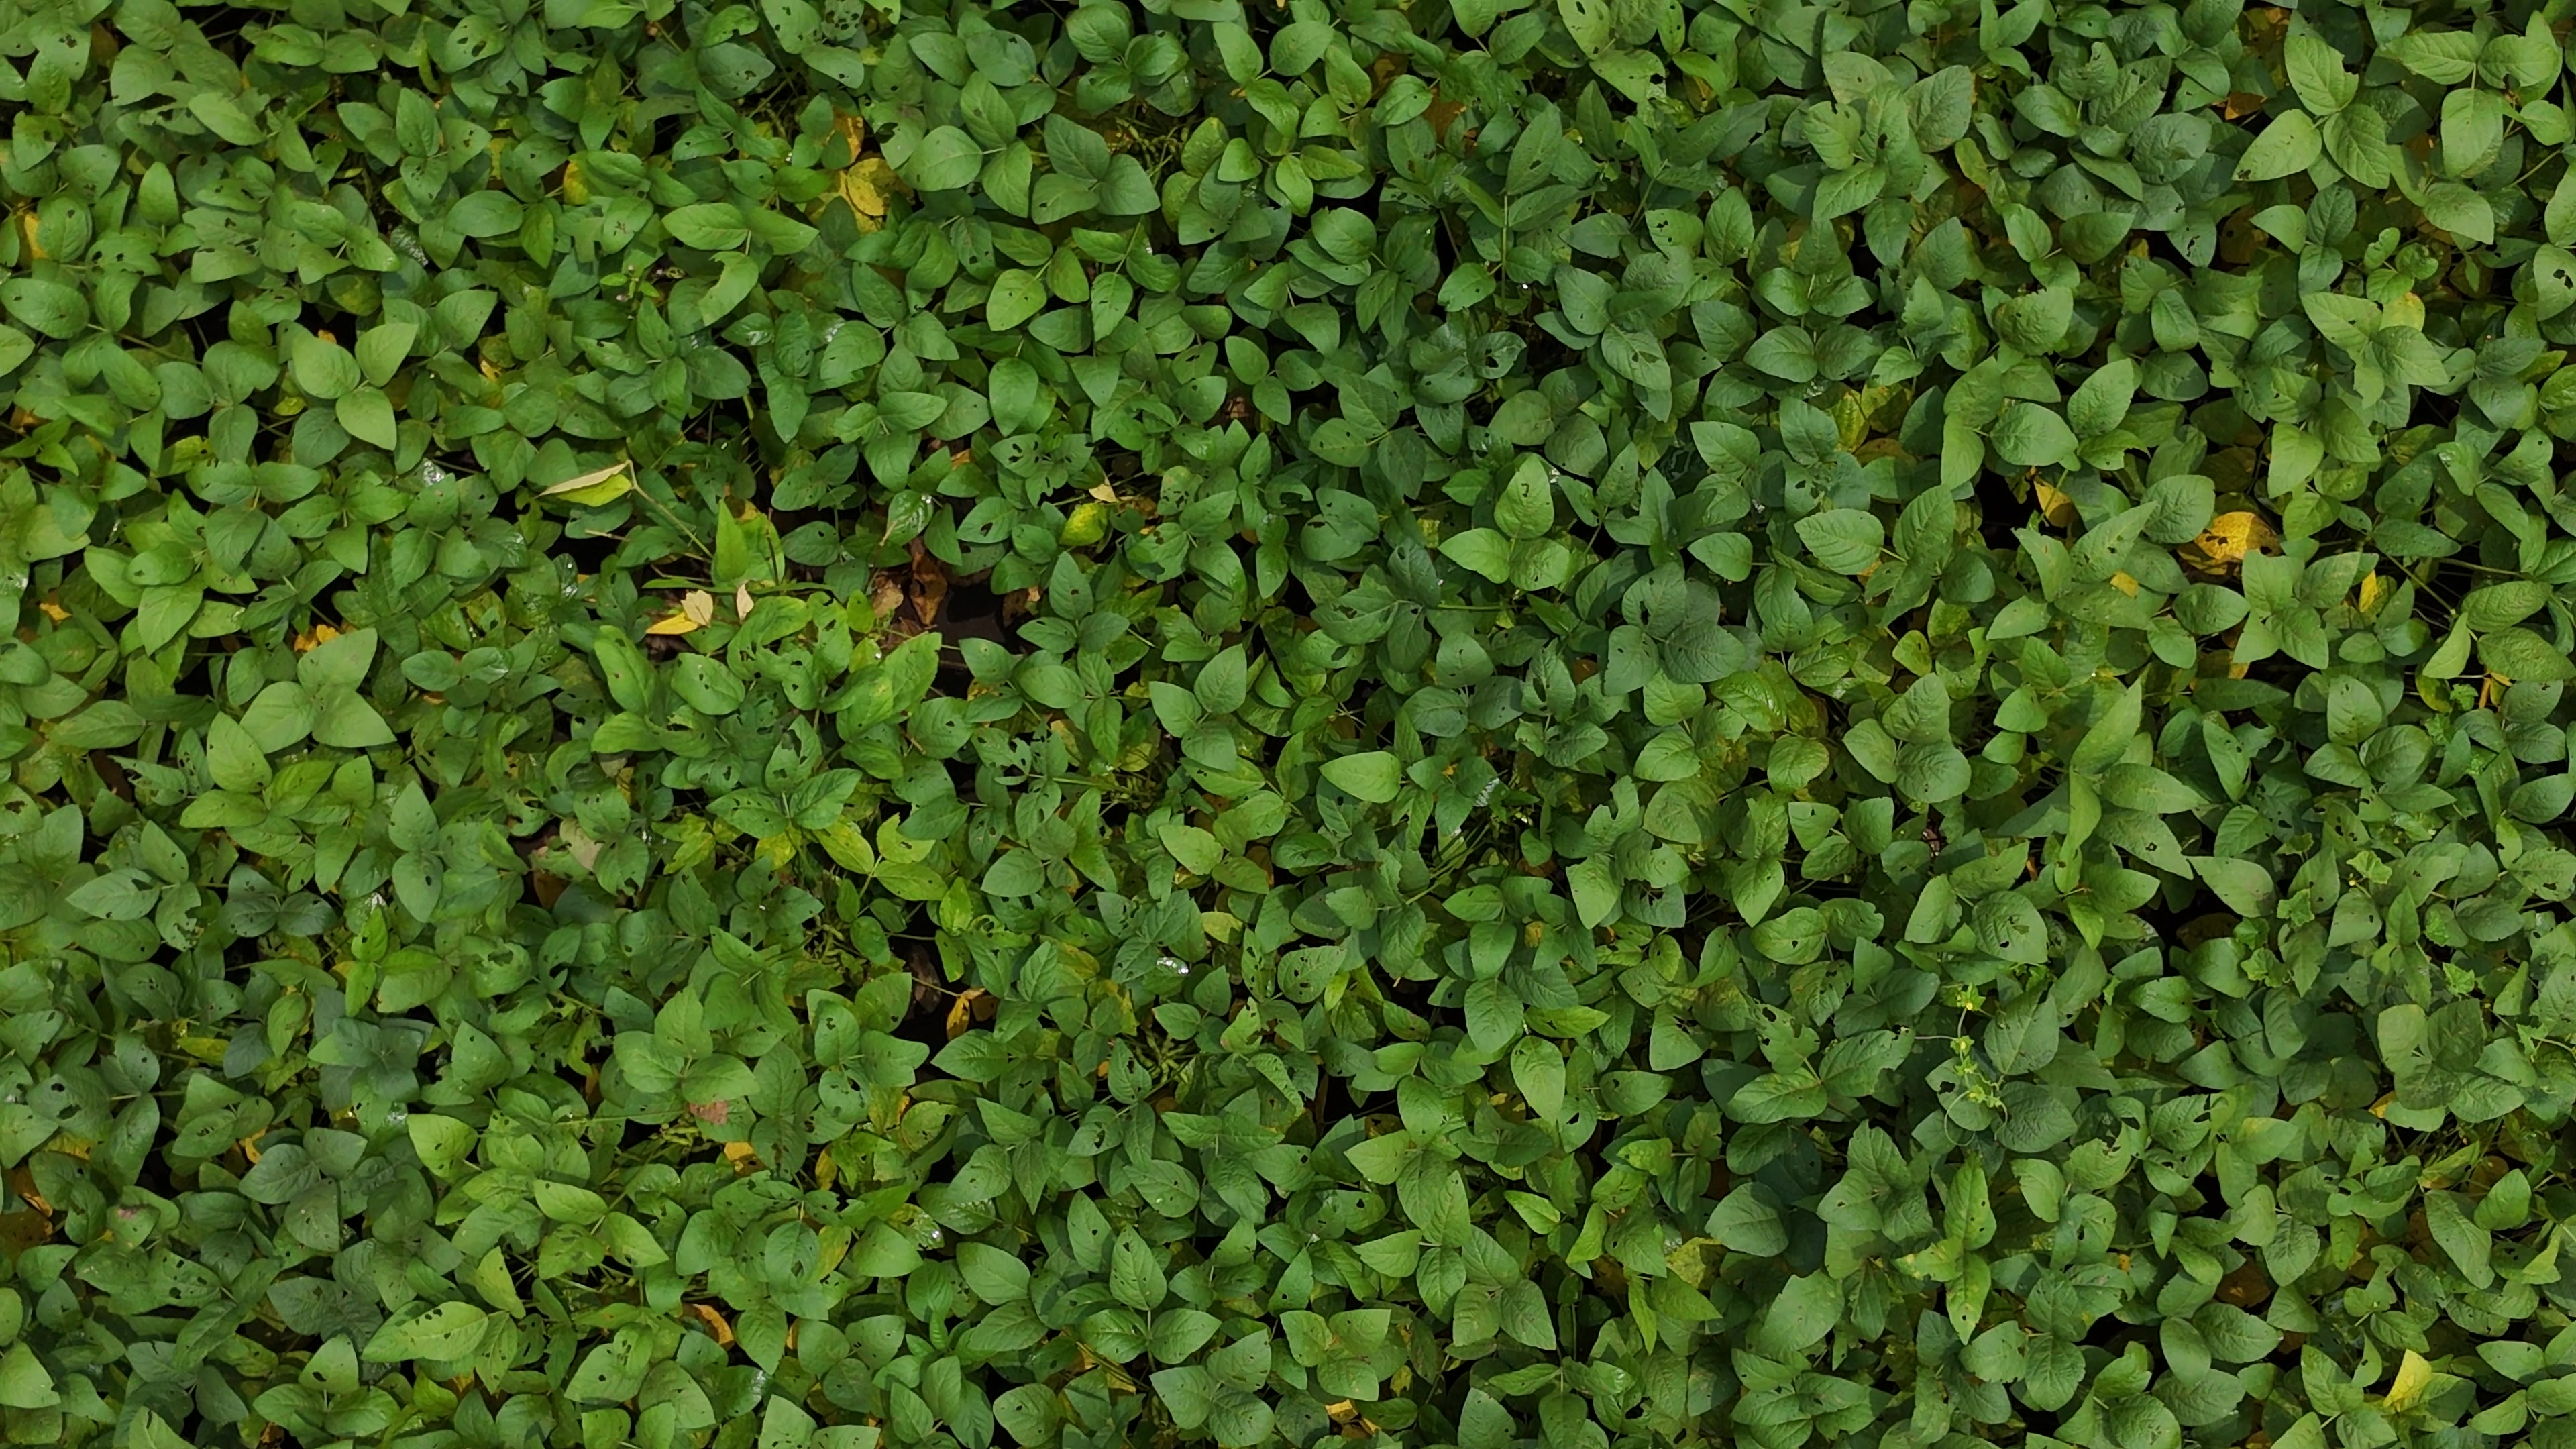
Label: Mosaic